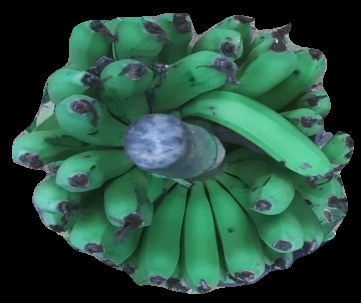
Variety: pachbale
Grade: grade2